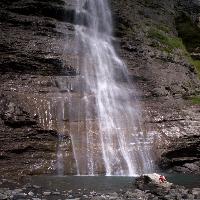
Weather: cloudy or overcast